Blocking (American football)

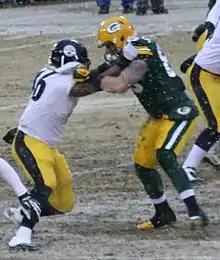
Blocking

Using a running back out of the backfield, zone plays are usually categorized into three types: Inside Zone (IZ), Outside Zone (OZ) and Stretch. These types describe the initial landmark of the ball carrier. A common approach is: Inside the tackles for IZ, just outside the tackle for OZ and just inside the last offensive player for the stretch.